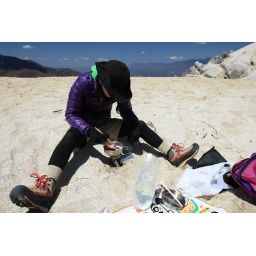
Lunch on nice white sand and under nice blue sky. Mt. Hinata